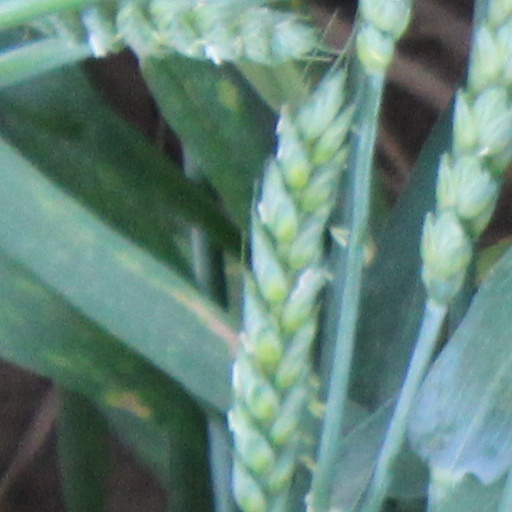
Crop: wheat